Confederate monuments and memorials

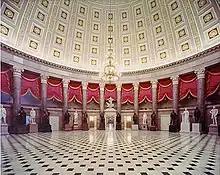
There are six Confederate figures in the National Statuary Hall Collection, in the United States Capitol.

, at least 60 symbols of the Confederacy had been removed or renamed since 2015, according to the Southern Poverty Law Center (SPLC). At the same time, laws in various Southern states place restrictions on, or prohibit altogether, the removal of statues and memorials and the renaming of parks, roads, and schools.